Francis Crane

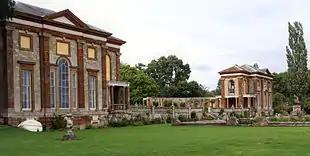
Stoke Park pavilion

Sir Francis Crane ( 1579 – c. 1636) was the founder of Mortlake Tapestry Works at Mortlake on the south bank of the river Thames in South West London.